Angie Miller (American singer)

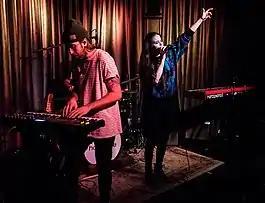

After her elimination from "American Idol", Miller announced plans to launch a music career as soon as possible, as well as an eventual acting career. Of her intents for her debut studio album, Miller revealed that she wanted to write or co-write all material. She also intended to show all sides to her personality in an intricate and artistic manner which she feels current mainstream music largely lacks. She further explained,The top three finalists – Miller, Candice Glover and Harrison – recorded background vocals on a song for judge Mariah Carey's fourteenth studio album, though it is yet to be confirmed whether it will be on the final track listing. On May 17, 2013, subsequent to the series' finale, Miller released her debut single "You Set Me Free" to digital retailers via her "American Idol" contract with 19 Recordings. On May 22, 2013, reports surfaced that Miller had signed a publishing contract with Universal Music Publishing Group (UMPG), and is in midst of searching for a record deal. In June 2013, Miller confirmed she was co-writing with Toby Gad, Autumn Rowe, David Hodges, Adam Watts and his Red Decibel team and recording demos in Los Angeles, California, through social media. Along with the remainder of the Top 11 from season twelve, Miller embarked on the American Idols LIVE! Tour 2013, where she showcased original music, from July to August 2013. Later that year she also joined Jessie J at a concert of her Nice to Meet You Tour in the United Kingdom.